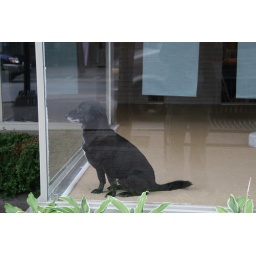
This little dog sits in the shop window all day watching the world go by